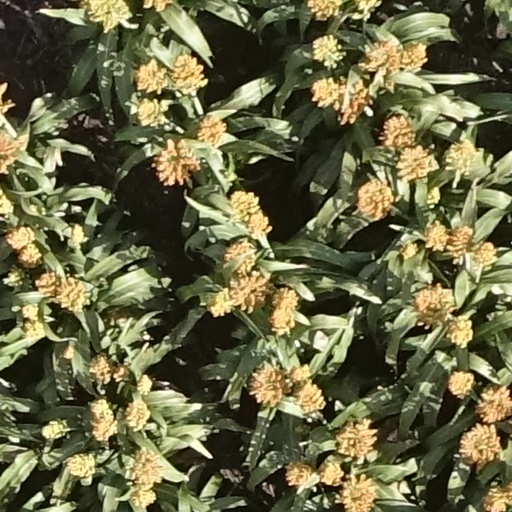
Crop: sorghum